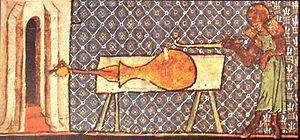
Walter de Milemete
Den tidligste europæiske illustration af en kanon fra De nobilitatibus sapientii et prudentiis regum, Walter de Milemete, 1326.
Walter de Milemete var en engelsk lærd som skrev en afhandling om kongemagten for den unge prins Edvard, den senere Edvard 3. af England, kaldet De nobilitatibus, sapientiis, et prudentiis regum i 1326. Afhandlingen inkluderede illustrationer af krigsmaskiner og hvad der sandsynligvis er den første illustration af et krudtvåben: en pot-de-fer. En af margenernes illustration i Milemete-manuskriptet viser en soldat, der affyrer en stor vase-formet kanon med en pileformet projektil, der stikker ud af kanonen og peger mod en forsvarsværk. Under belejringen af Cividale i 1331 benyttede tyske riddere kanoner, som givetvis var af samme type som den Milemete har afbildet.